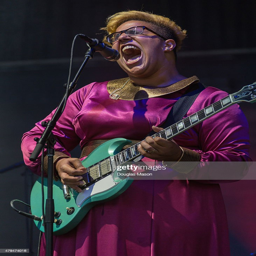
person performs during the festival .